Catherine Calvert

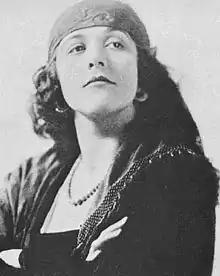
From "Who's Who on the Screen", 1920

Catherine Calvert (born Catherine Cassidy; April 20, 1890 – January 18, 1971) was an American actress.